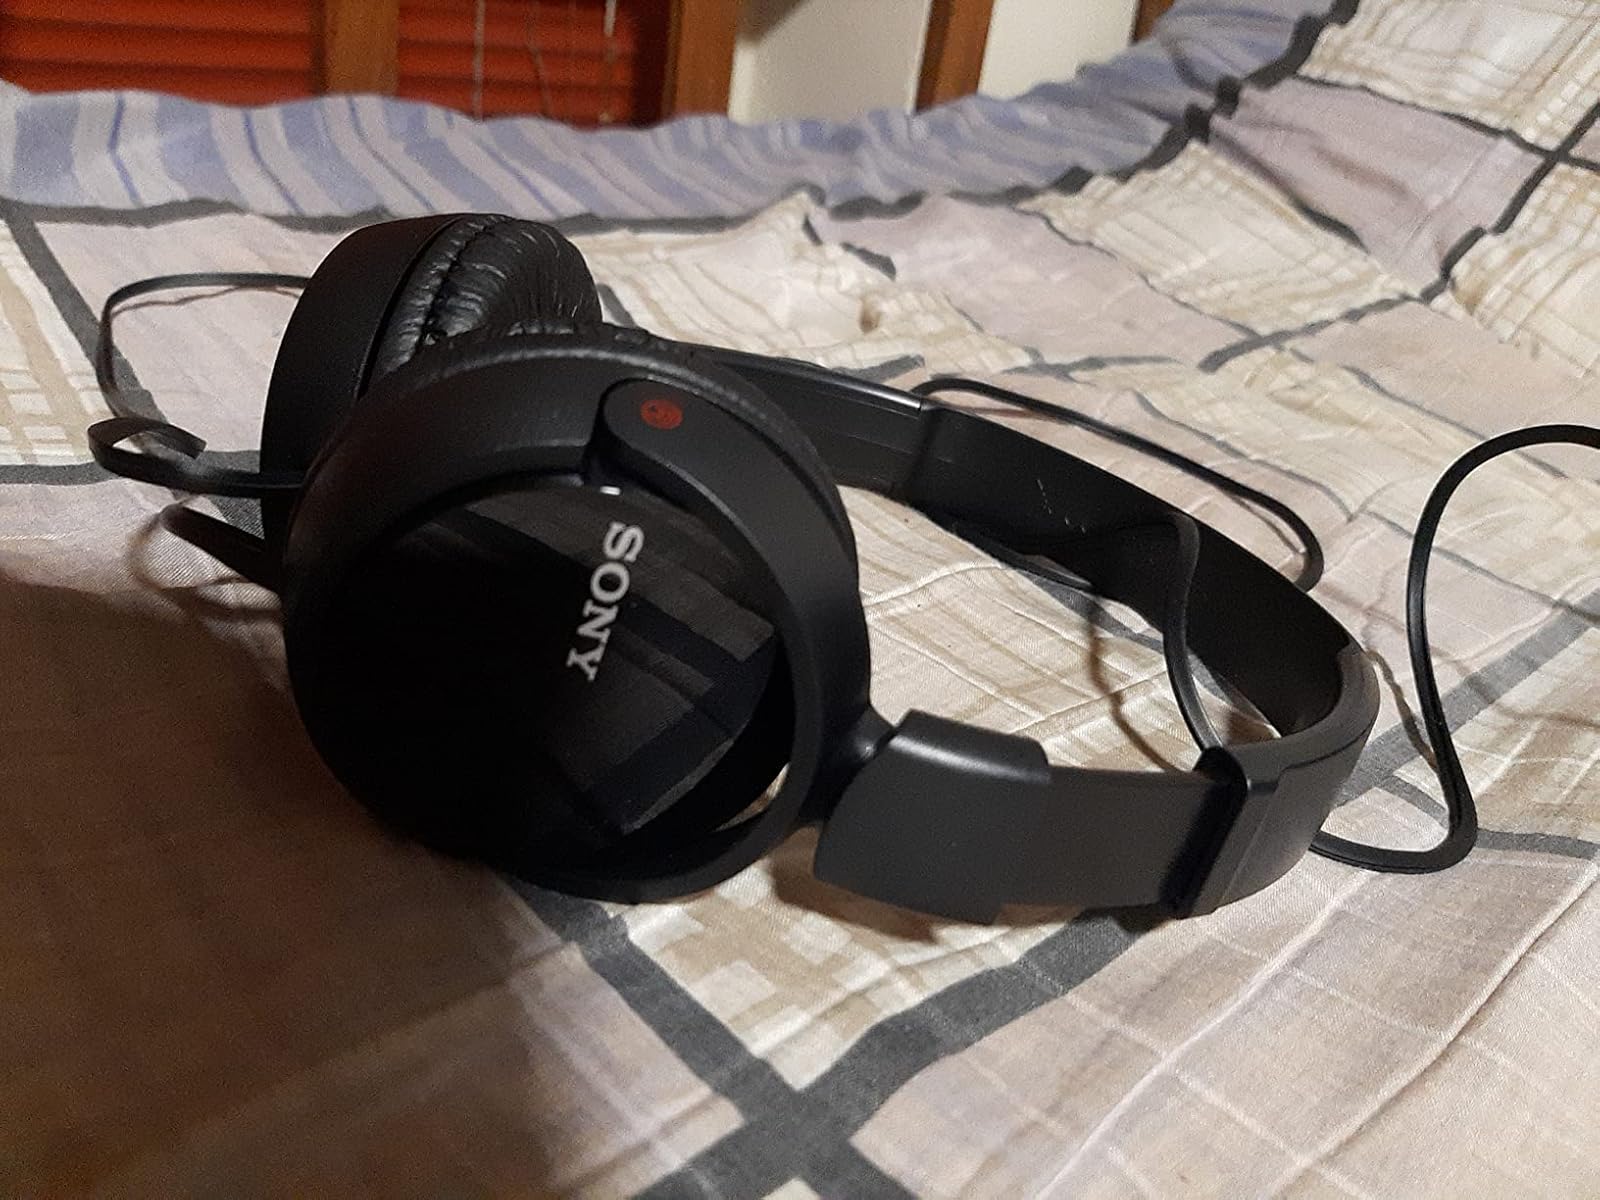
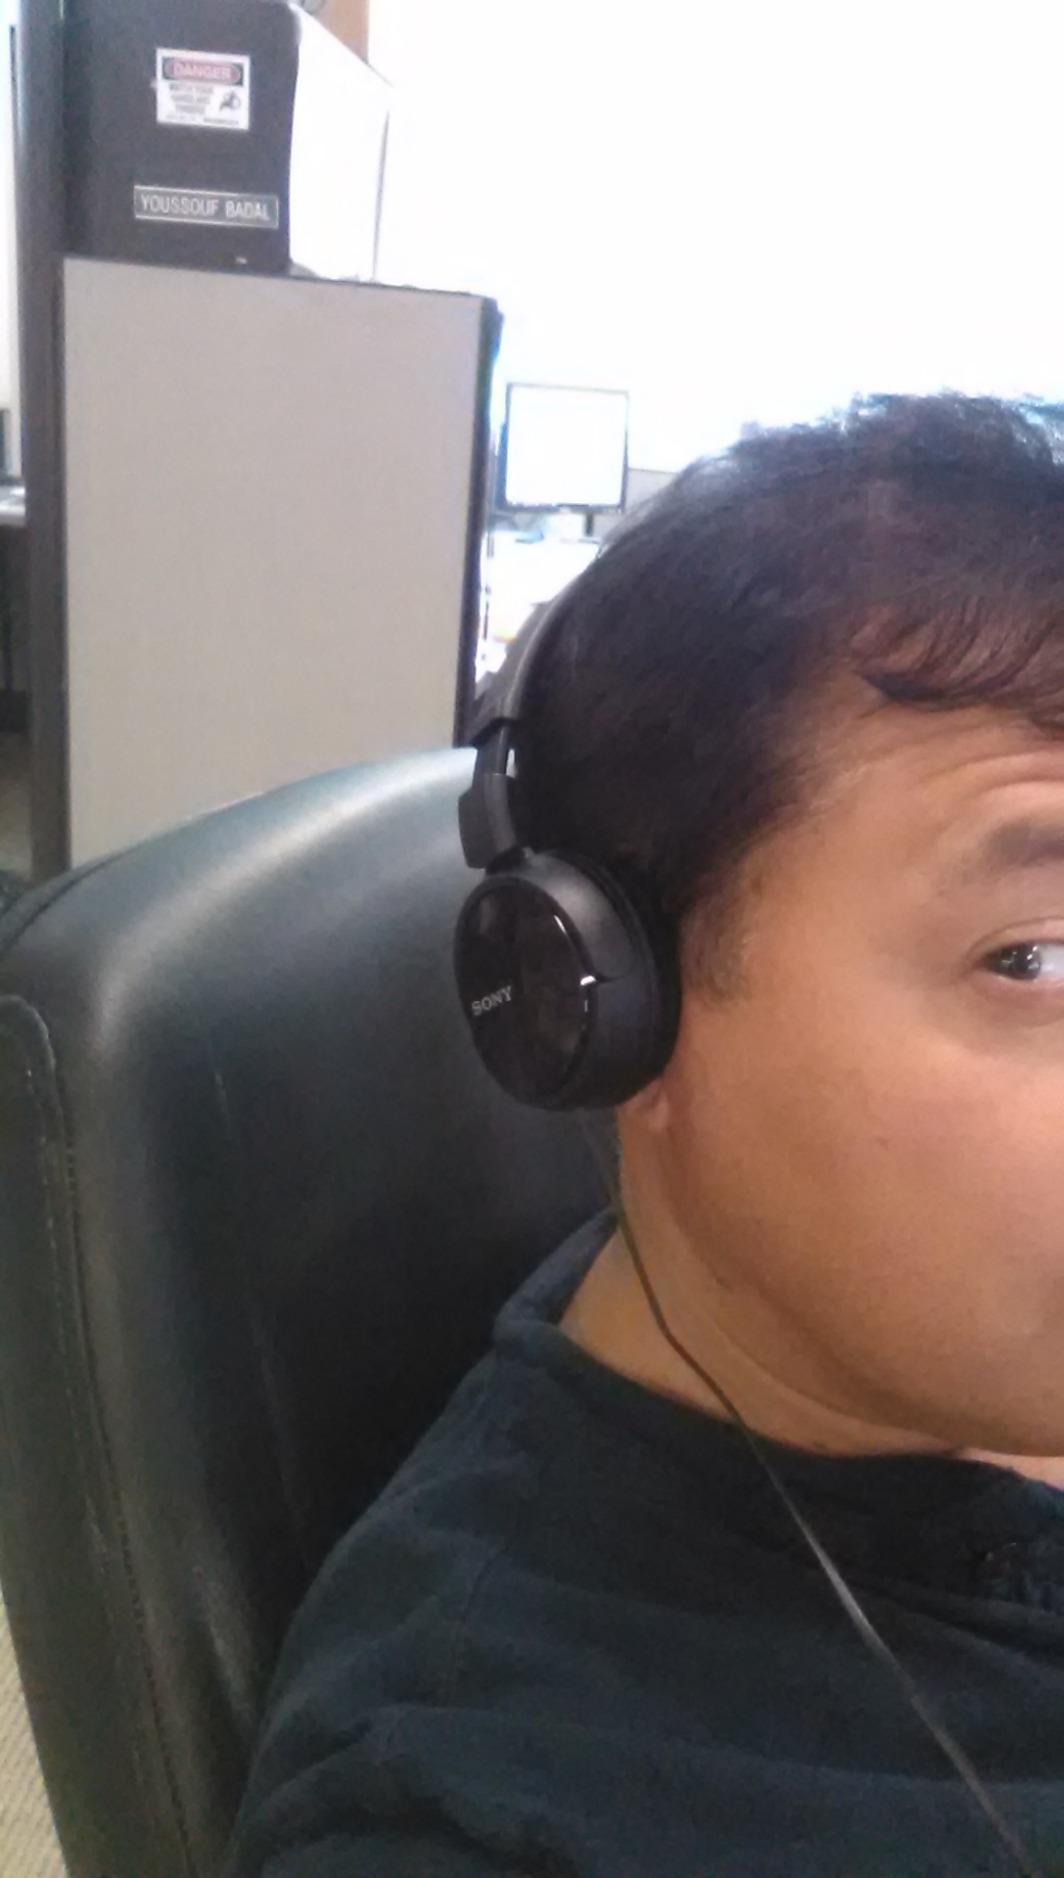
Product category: headphones
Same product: yes